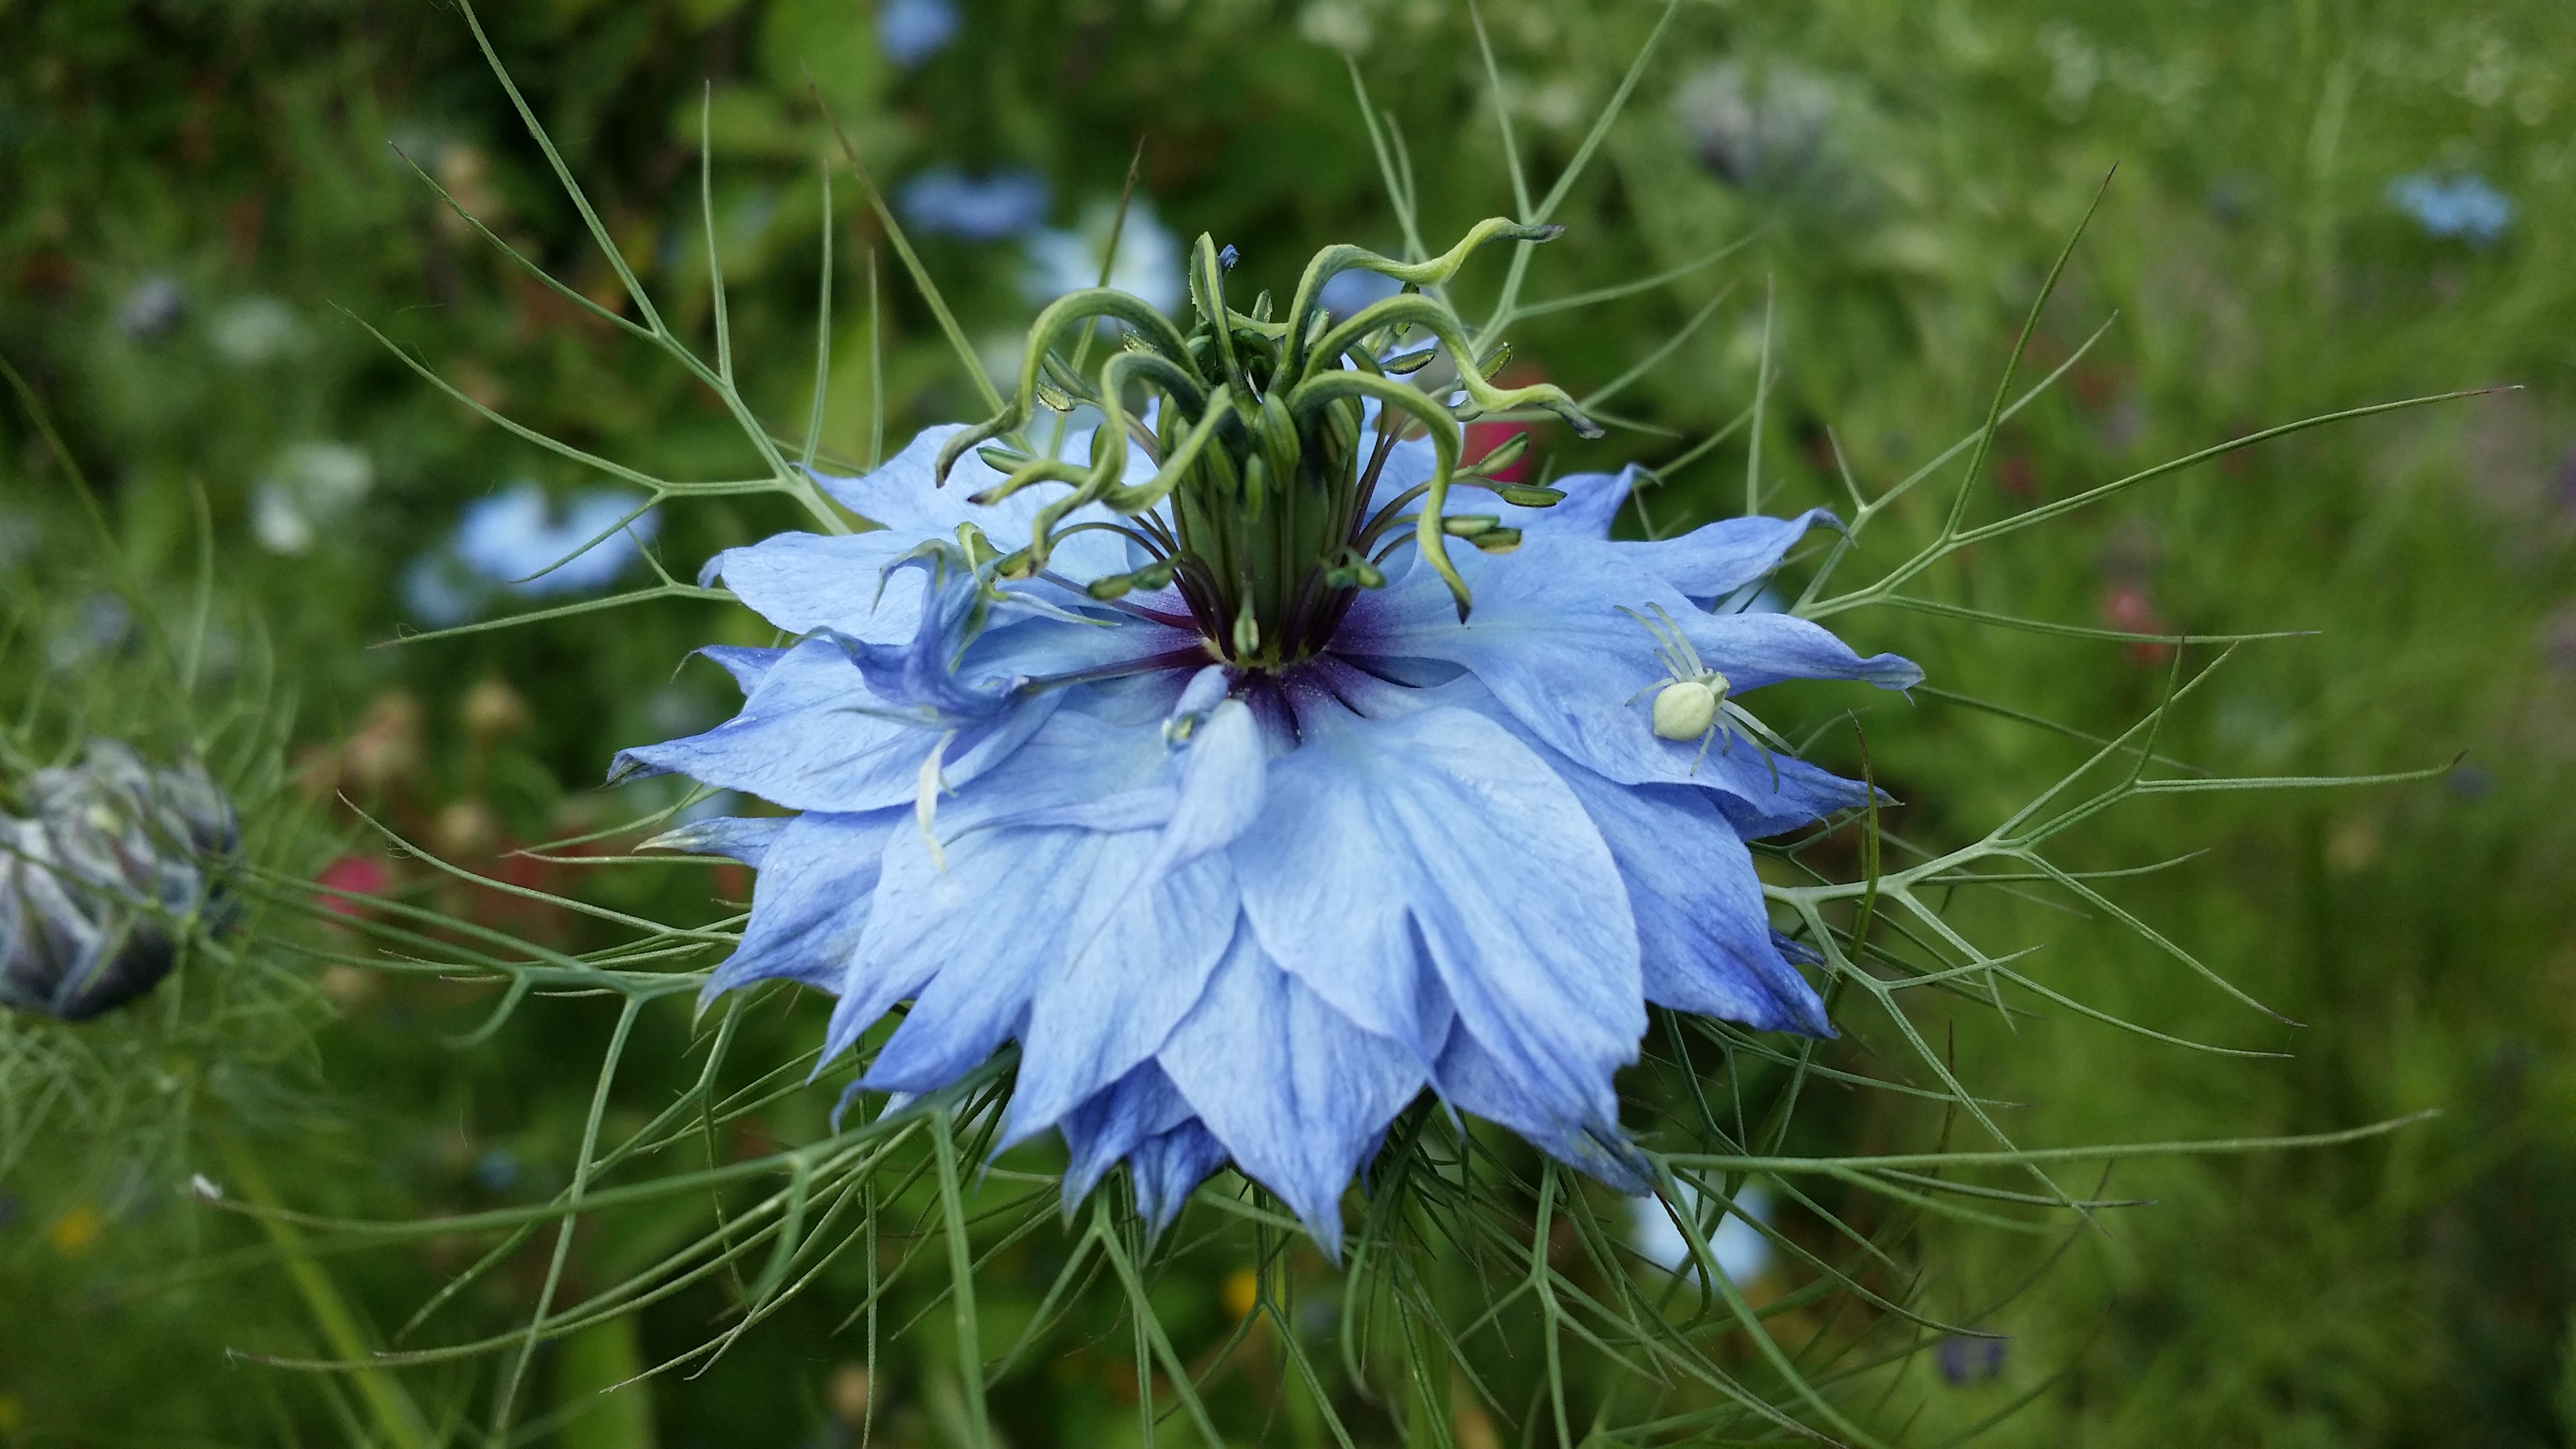
nature, plant, meadow, flower, green, produce, botany, blue, garden, flora, plants, wildflower, chicory, macro photography, flowering plant, daisy family, fennel flower, bellflower family, damascus nigella, land plant